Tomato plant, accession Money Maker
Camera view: tilt-top (135 deg); turntable rotation: 210 degrees
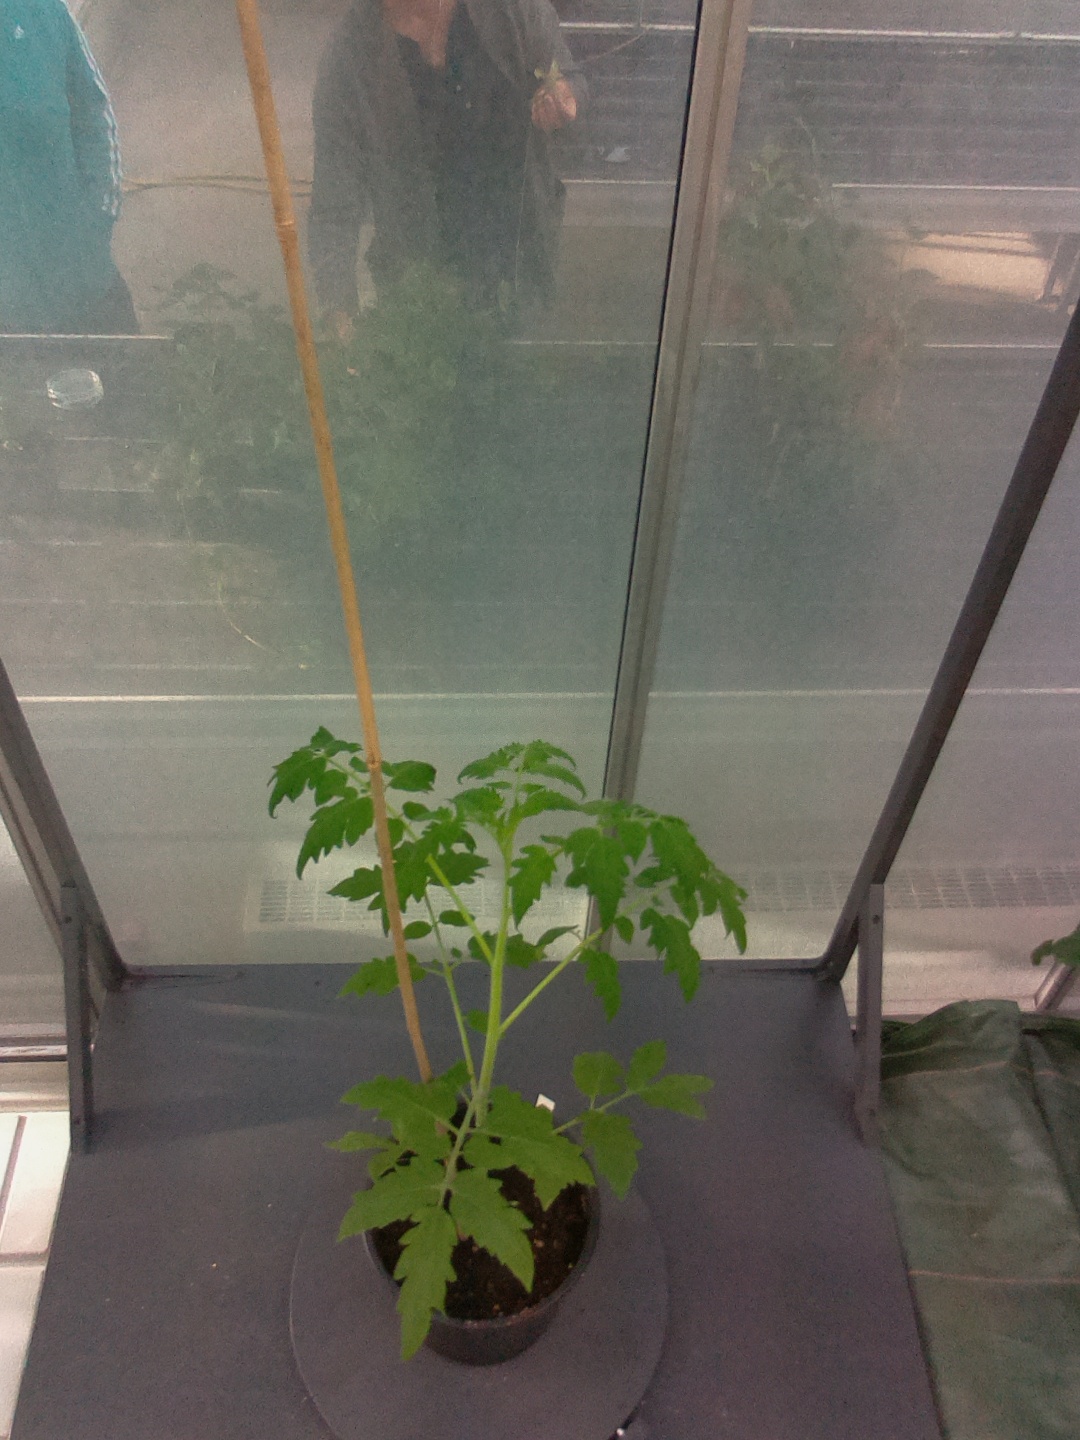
BBCH growth stage 15: 10 of true leaves visible